Rifaat Hussain

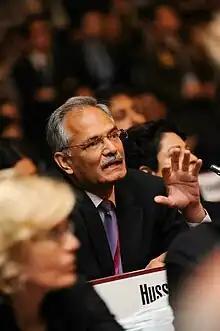
Rifaat Hussain, 2012

Rifaat Hussain (1 April 1952 – 7 March 2025) was a Pakistani political scientist, defence analyst and television personality whose career spanned over four decades. He was professor and consultant in the Department of Government Policy and Public Administration at Pakistan's National University of Sciences and Technology.